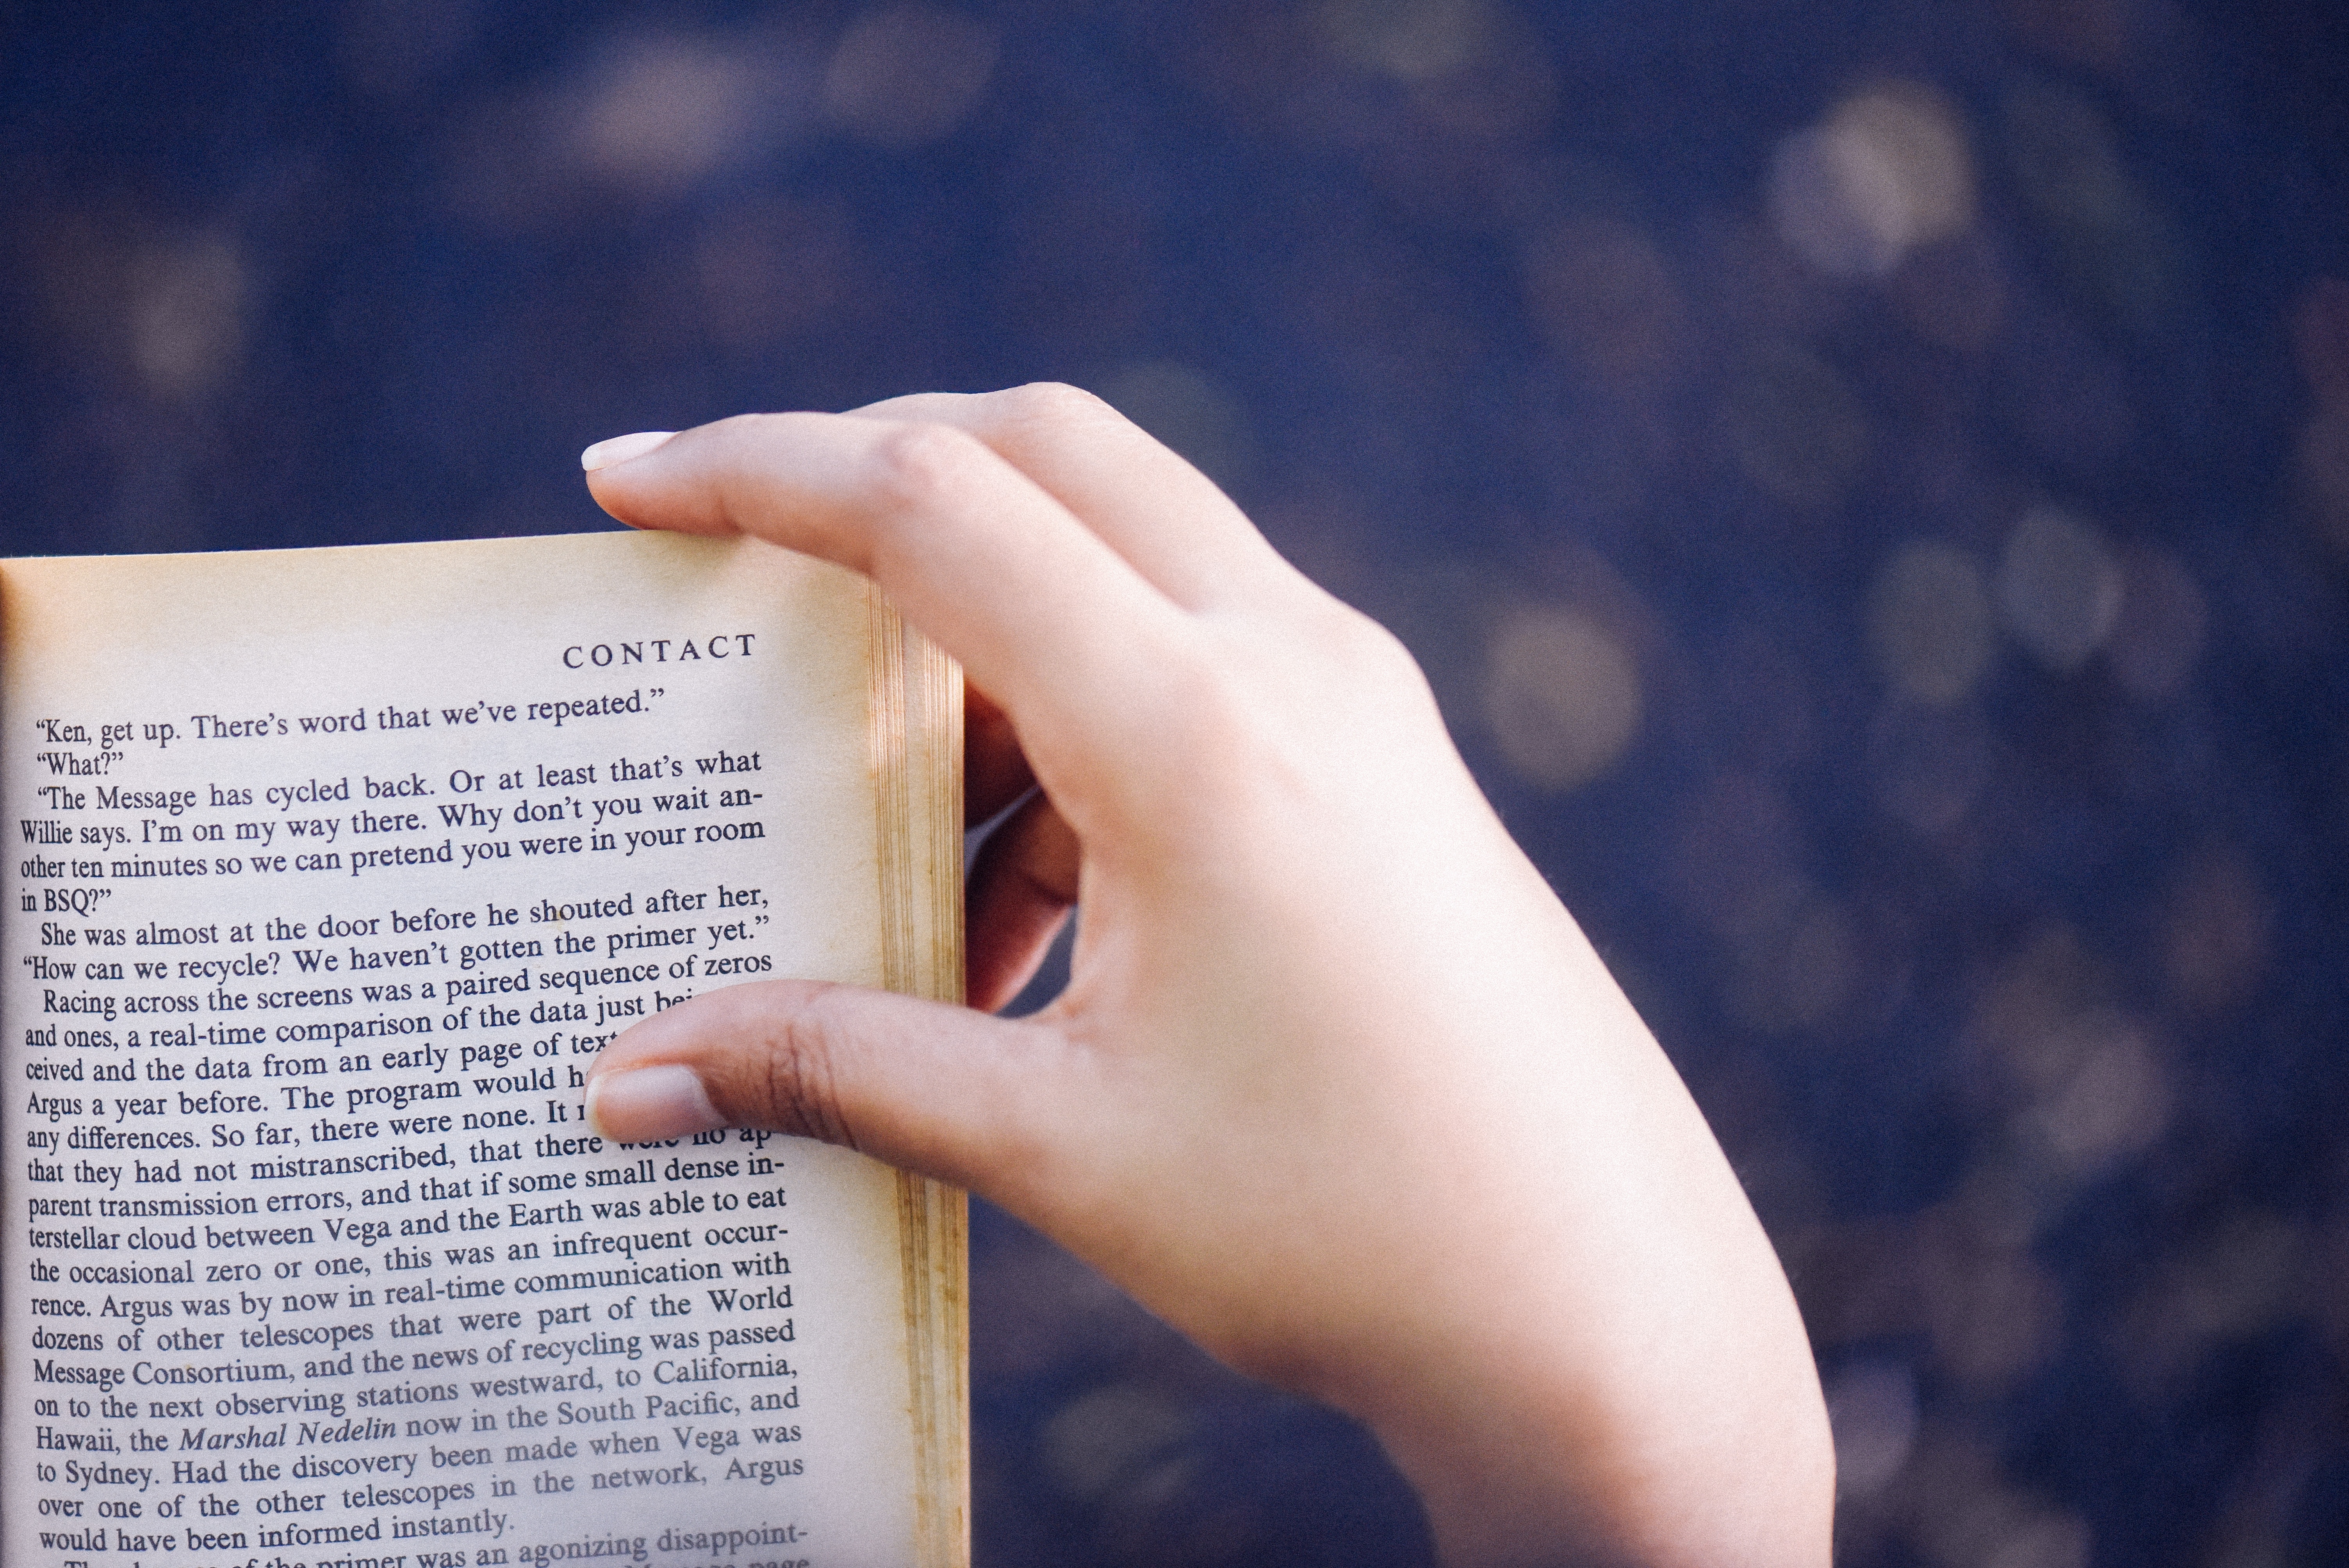
writing, hand, book, read, reading, finger, open book, close up, interaction, sense, turn page